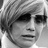
Emotion: sad